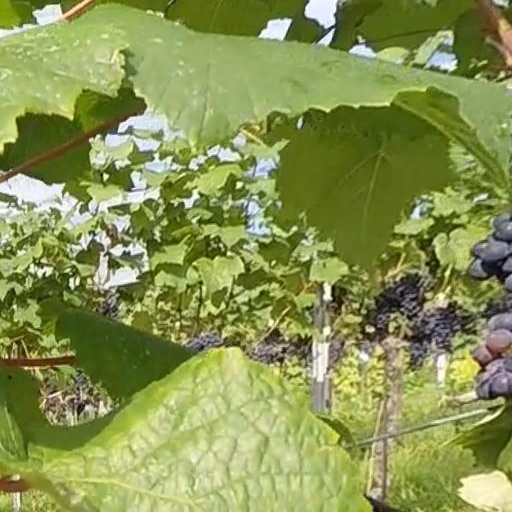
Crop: grape